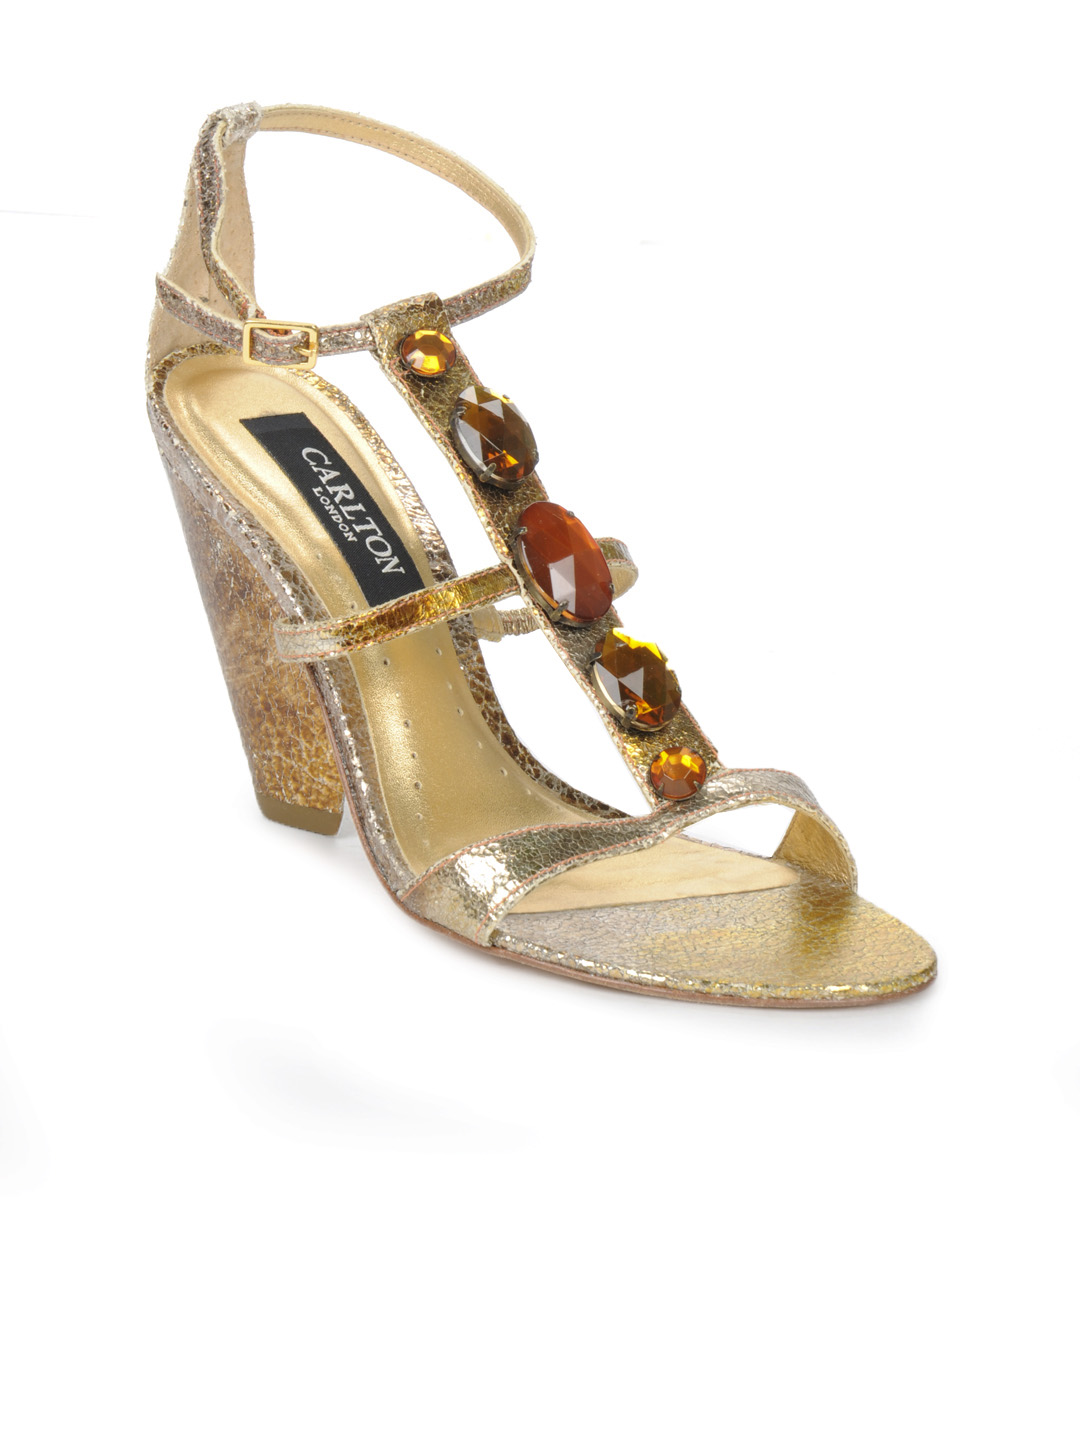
Carlton London Women Gold Toned Heels
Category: Footwear / Shoes / Heels
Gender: Women
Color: Bronze
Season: Winter 2012
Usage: Casual